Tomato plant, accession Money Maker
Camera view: bottom (45 deg); turntable rotation: 150 degrees
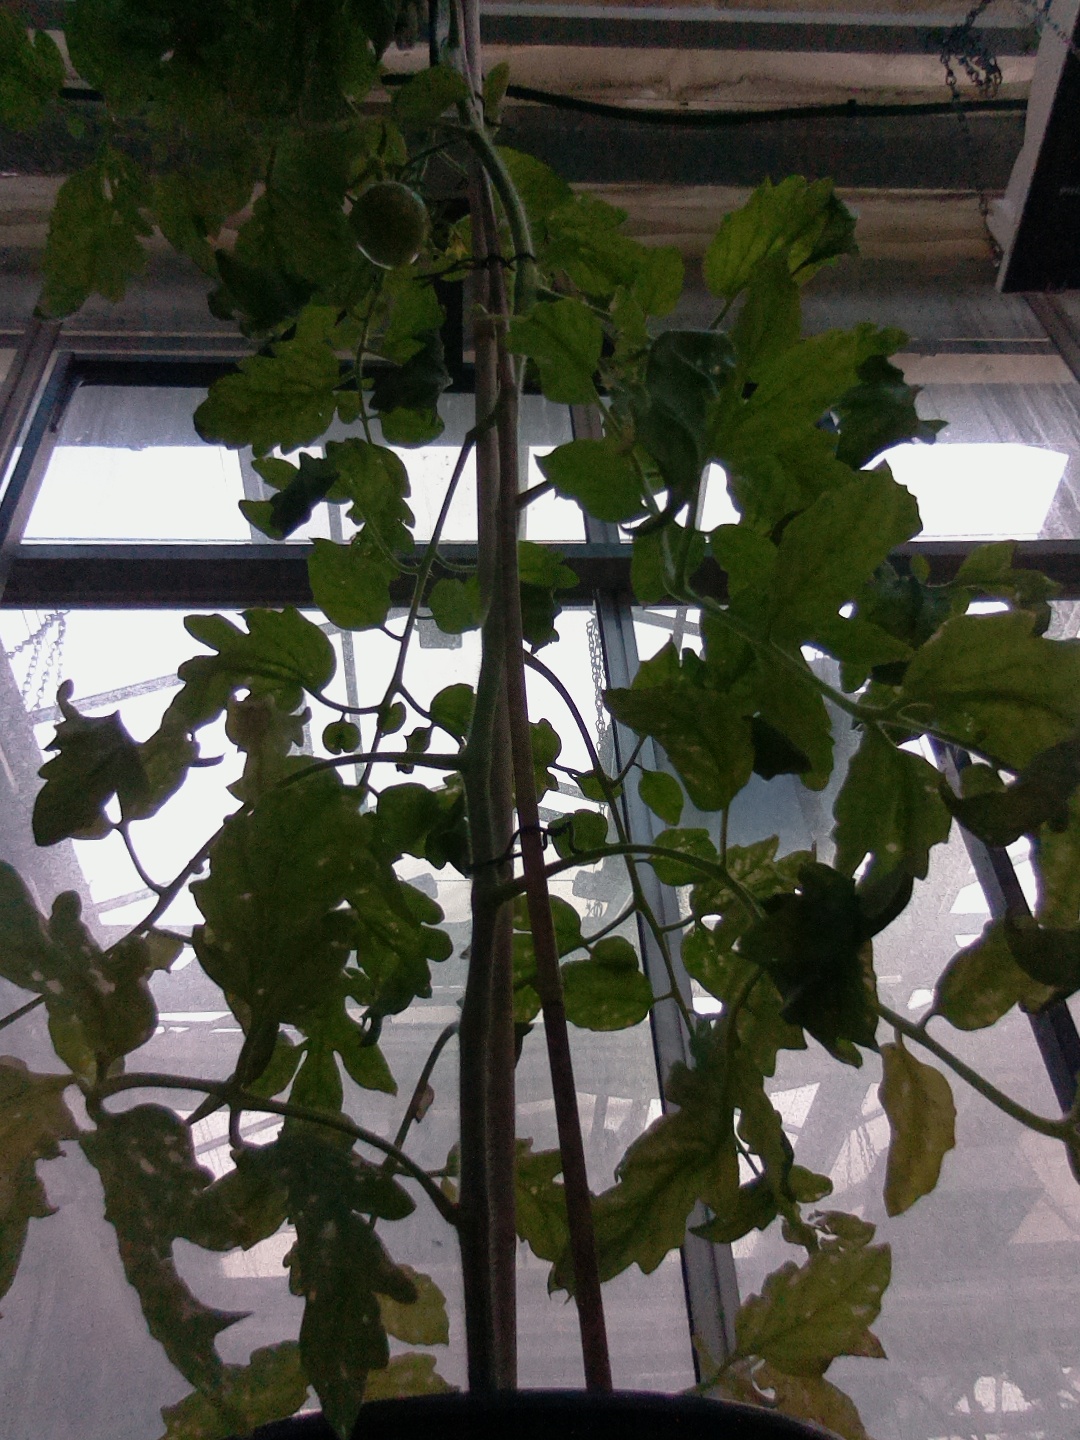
BBCH growth stage 75: 50%-60% of final fruit size